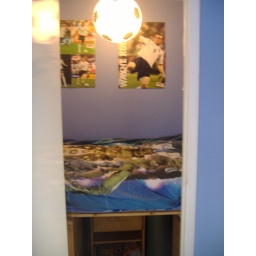
This is a bed we have built into the cupboard in the boys room